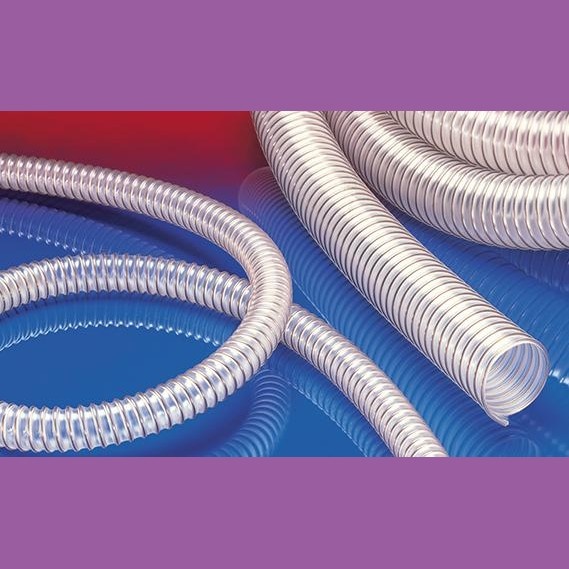
Furtun de aspirare/transport AIRDUC® PUR 355 AS, 40mm, 5 metri, antistatic, gri, NORRES
Furtun de aspirare/transport AIRDUC® PUR 355 AS, 40mm, 5 metri, antistatic, gri, NORRES Proprietăți:•Design grey•Foarte rezistent la abraziune•Rezistență crescută la presiune și vid< br / >•Rezistent la microbi•Flexibilitate foarte bună la frig•Rezistență bună la ulei, benzină și substanțe chimiceDomenii de aplicare:• Furtun flexibil pentru un randament ridicat de pulbere abrazivă, mărfuri în vrac, Granule și pentru gaze•Industria materialelor plastice, transport de granule și pulberi: transportor de granule, transportor de vid, transportor de aspirație, system de dozare, umplere și golire big bag, tocător, moara, extruder, injecție mașină de turnat•Mașină de găurit PCB (PCB)• Pudrare, prăfuire: de ex. B. Industria tipografică•Mașină de imprimat offset: alimentare cu aer, dulap de alimentare cu aer•Aspirator industrial, aspirator•Zona periculoasă•Agricultura, transportul semințelor și al. îngrășământului: semănătoare, semănătoare•Agricultură: transportoare pneumatică de cereale•Industria construcțiilor: mașină de frezat rutier•Furtun de transport de materie primă pentru pulbere, granule, nisip, pietriș,, pietriț cioburi și așchii•Compressor/compresor, compressor cu canal lateral, pompă de vid, pompă de presiune, pompă < br />•Fabrică de hârtie, industria hârtiei, mașină de ambalat: aspirație benzi de margine •Tratament de suprafață: retur bilă/agent de sablare, de ex. B. la cabină de sablare, șantier naval, stripper, motocultor, polizor • Vehicul municipal: Măturător, mașină de tuns iarba, mașină de tuns terasament, aspirator de frunze/colector de frunze • Ridicator de vacuum , dispozitiv de ridicare cu vid: line de vidAprobare/standard: •Conform TRGS 727 si ATEX 2014/34/EU pentru transport pneumatic de praf combustibil si materiale in vrac (zona 20). , 21, 22 in interior), pentru aspirarea prafului combustibile (zona 22 în interior), pentru transportul lichidelor combustibile (în interiorul zonei 0, 1, 2), pentru transportul lichidelor nahflamabile, pentru utilizarea în zonele 1 și 2 (gaze) și pentru utilizare în zona 0 (gauze) • Inflamabilitatea scăzută conform UL94-V2 • Ignifug conform DIN 4102-B1• Conform RoHSDate tehnice:•Material: AIRDUC® furtun profile•Armare: turnat ferm în perete Sârmă de oțel cu arc•Perete: poliuretan ester premium antistatic permanent (Pre-PUR®) < 109 Ω •Rezistență la temperatură: –40 °C până la +90 °C, temporary până la +125 °C Interior-Ø: 40 mm Exterior-Ø: 50 mm Vakuum: 1,000 bar Presiune de lucru: 3,050 bar Raza de indoire: 30 mm Greutate: 0,54 kg/m Lungime furtun: 5 m Brand: NORRES Producator: NORRES Schlauchtechnik GmbH -: 355-0040-0000-0000000500 Tara de origine: Germania
Brand: SEFIRA
Category: Business & Industrial > Material Handling > Conveyors > Flexible Conveyors